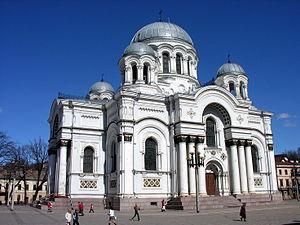
Cet article traite des religions ou phénomènes religieux, passés et présents, des populations sur le territoire de l'actuelle Lituanie. Groupes ethniques en Lituanie et langues de Lituanie attestent de multiples imbrications.
L'architecture néo-byzantine est apparue en Russie impériale autour de 1850 et devient particulièrement prisée pour l'architecture religieuse, pendant le règne d'Alexandre II. Le style byzantin remplace ainsi le style russo-byzantin en vogue depuis Constantin Thon.
L'église Saint-Michel-Archange, ou église de la Garnison, est une église de style néo-byzantin à cinq coupoles située à Kaunas, en Lituanie.